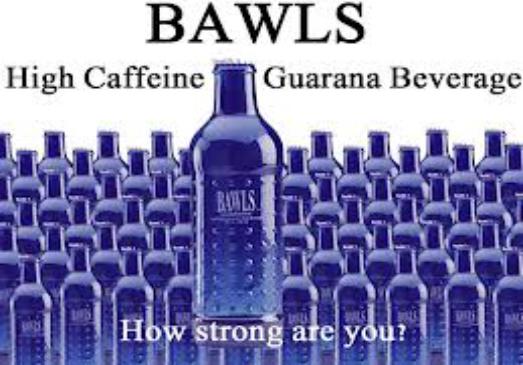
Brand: Bawls
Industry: Food